Howard Park, Kilmarnock

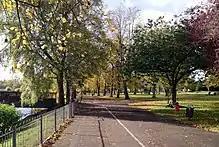
Howard Park in 2010

Howard Park is a public park in Kilmarnock, East Ayrshire, Scotland. It was previously known as Barbadoes Green. The roots of Kilmarnock Football Club may be traced back to the park.